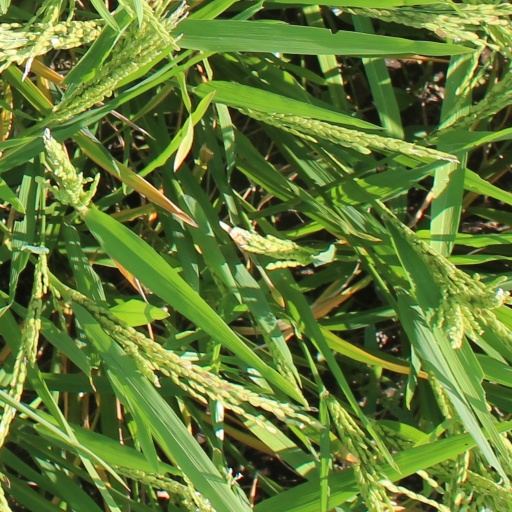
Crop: rice